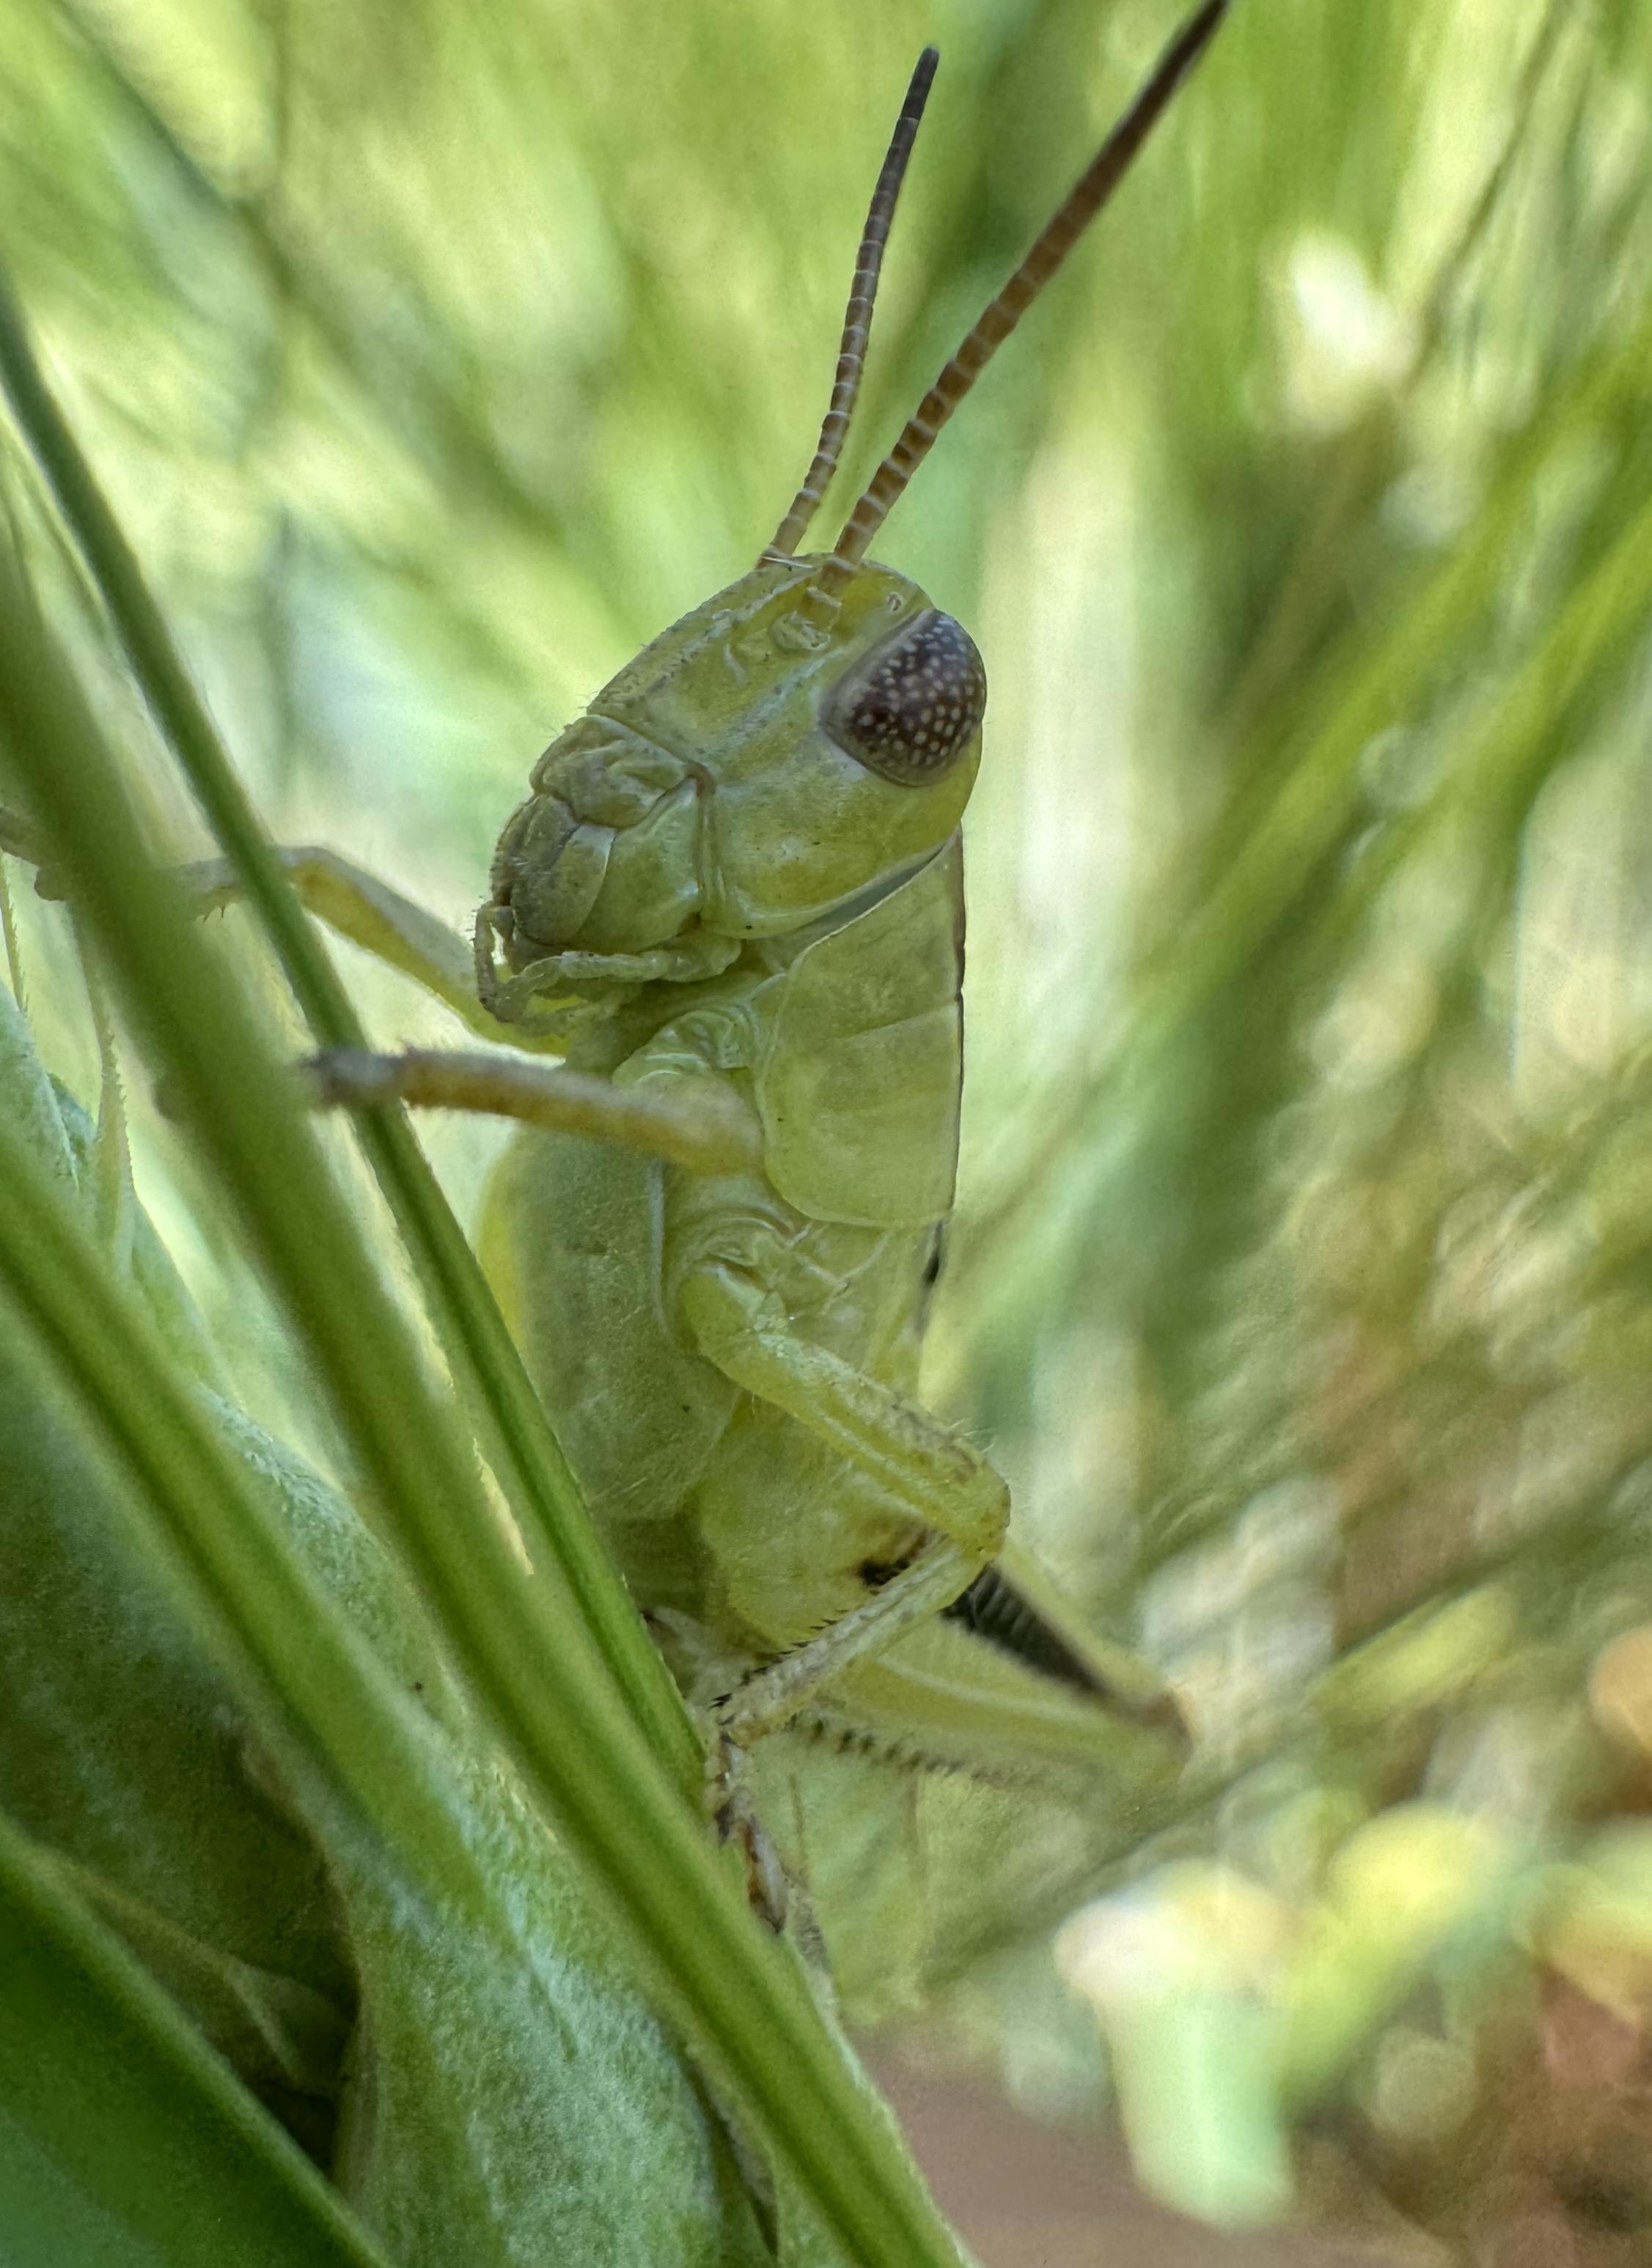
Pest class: occasional_pest